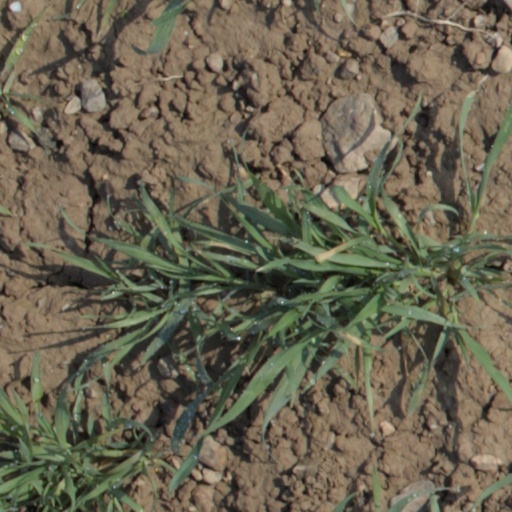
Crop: wheat